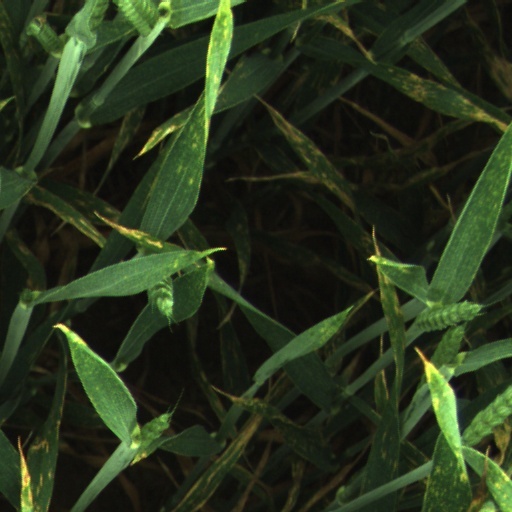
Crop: wheat